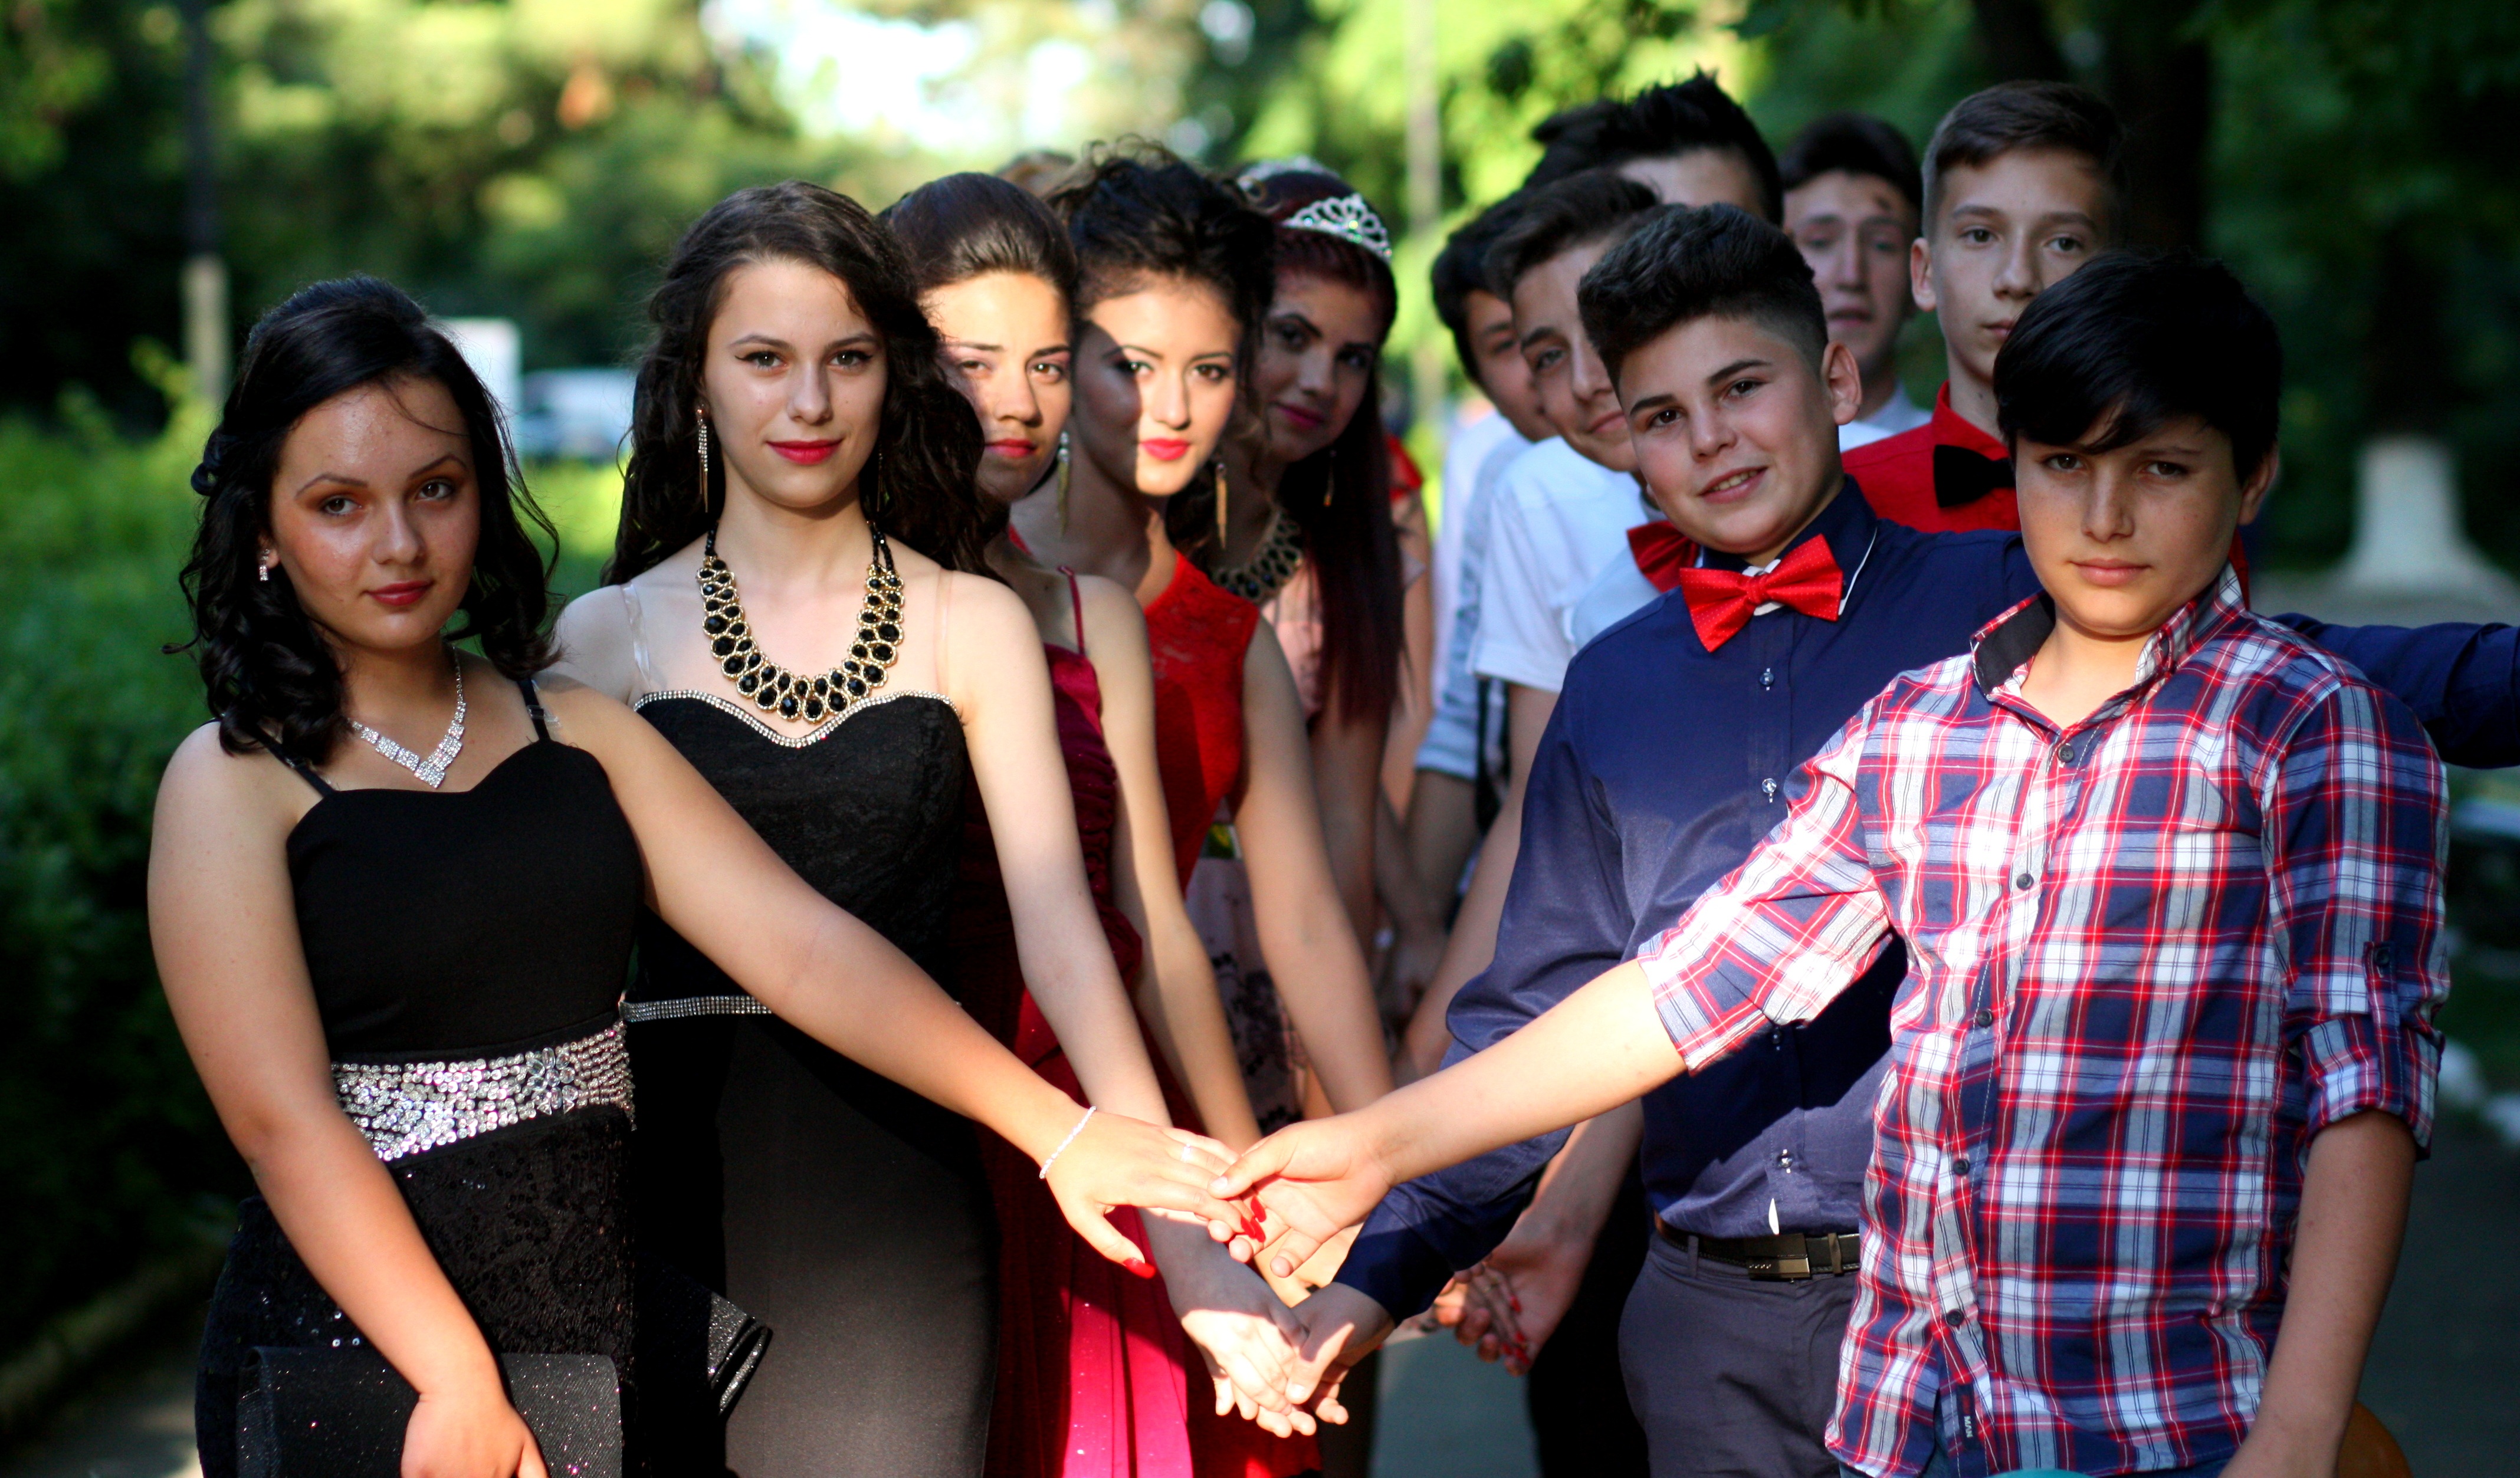
group, people, ceremony, friends, students, memories, graduation, young people, social group